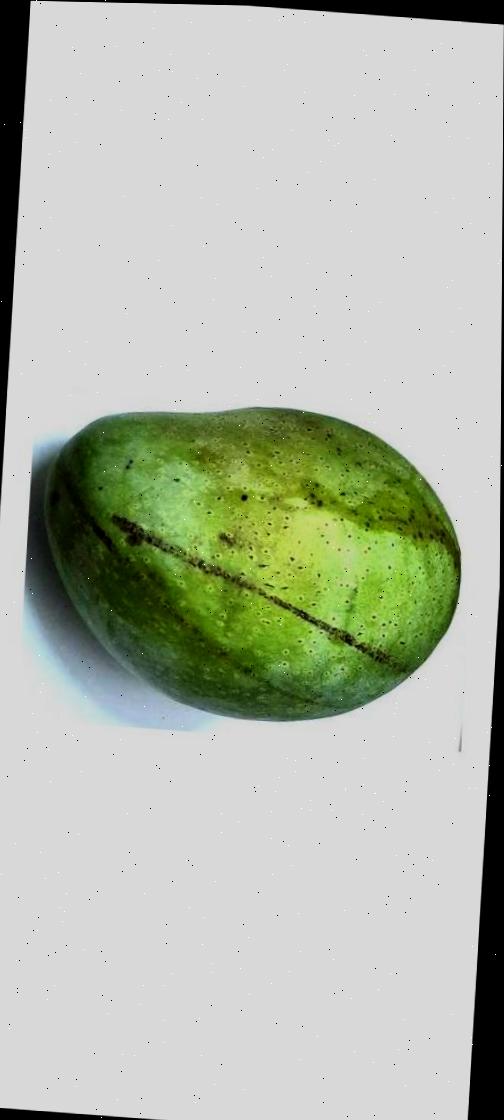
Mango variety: Fazli Classic